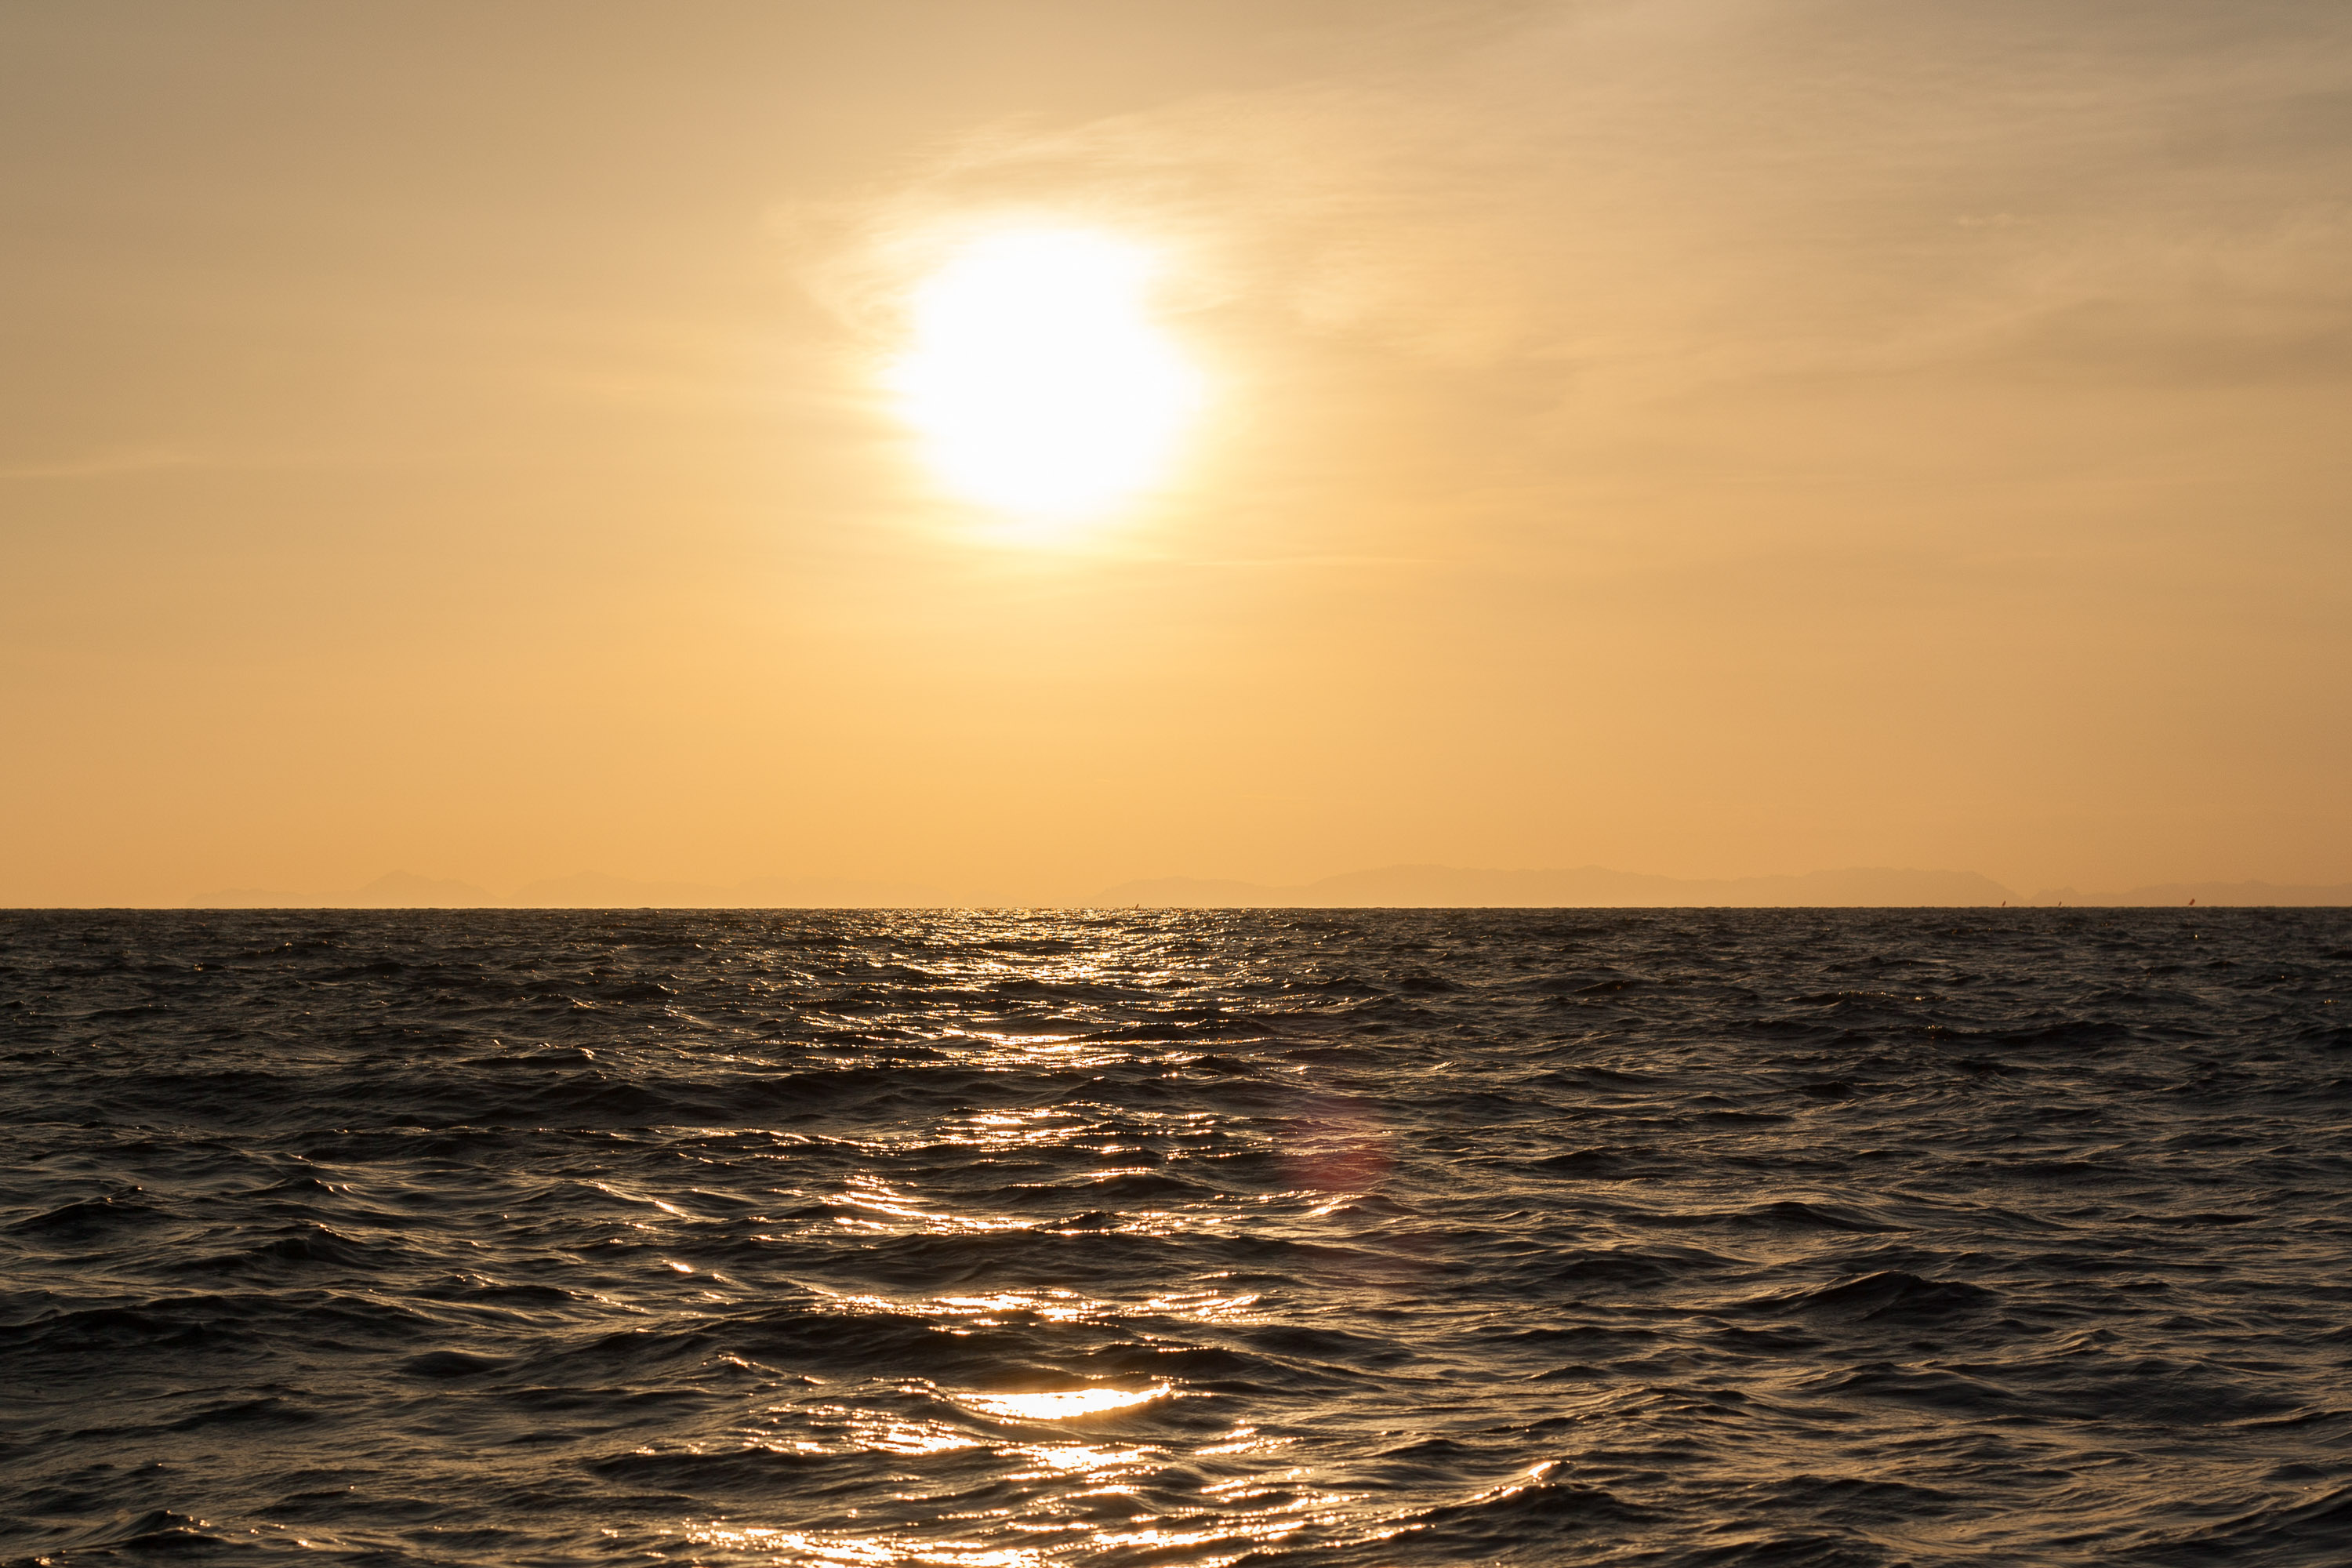
horizon, sky, sea, ocean, sun, sunset, water, calm, sunrise, daytime, sound, evening, sunlight, wave, water resources, morning, wind wave, afterglow, cloud, vacation, dusk, astronomical object, dawn, coast